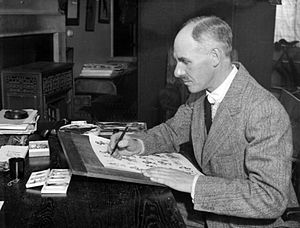
Henry Bateman
H M Bateman, Henry Mayo Bateman var sin tids kendteste engelske tegner, født i Australien. Han blev hovedsageligt kendt for en række vittige karikaturtegninger i bladet Punch, hvor han spiddede den engelske overklasses og middelklasses vaner og manerer. Især højtråbende pensionerede oberster gengav han med overbevisning. Hans "The man who ..." er berømte; mænd, der gør det helt uantagelige: Manden, der tændte sin cigar før Majestætens skål, Manden, der kastede en snebold i St. Mortiz, Manden, der klappede mellem satserne etc. Stadig relevante kommentarer til pinlig opførsel.